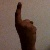
The image shows a hand gesture representing the number 1 in Indian Sign Language.